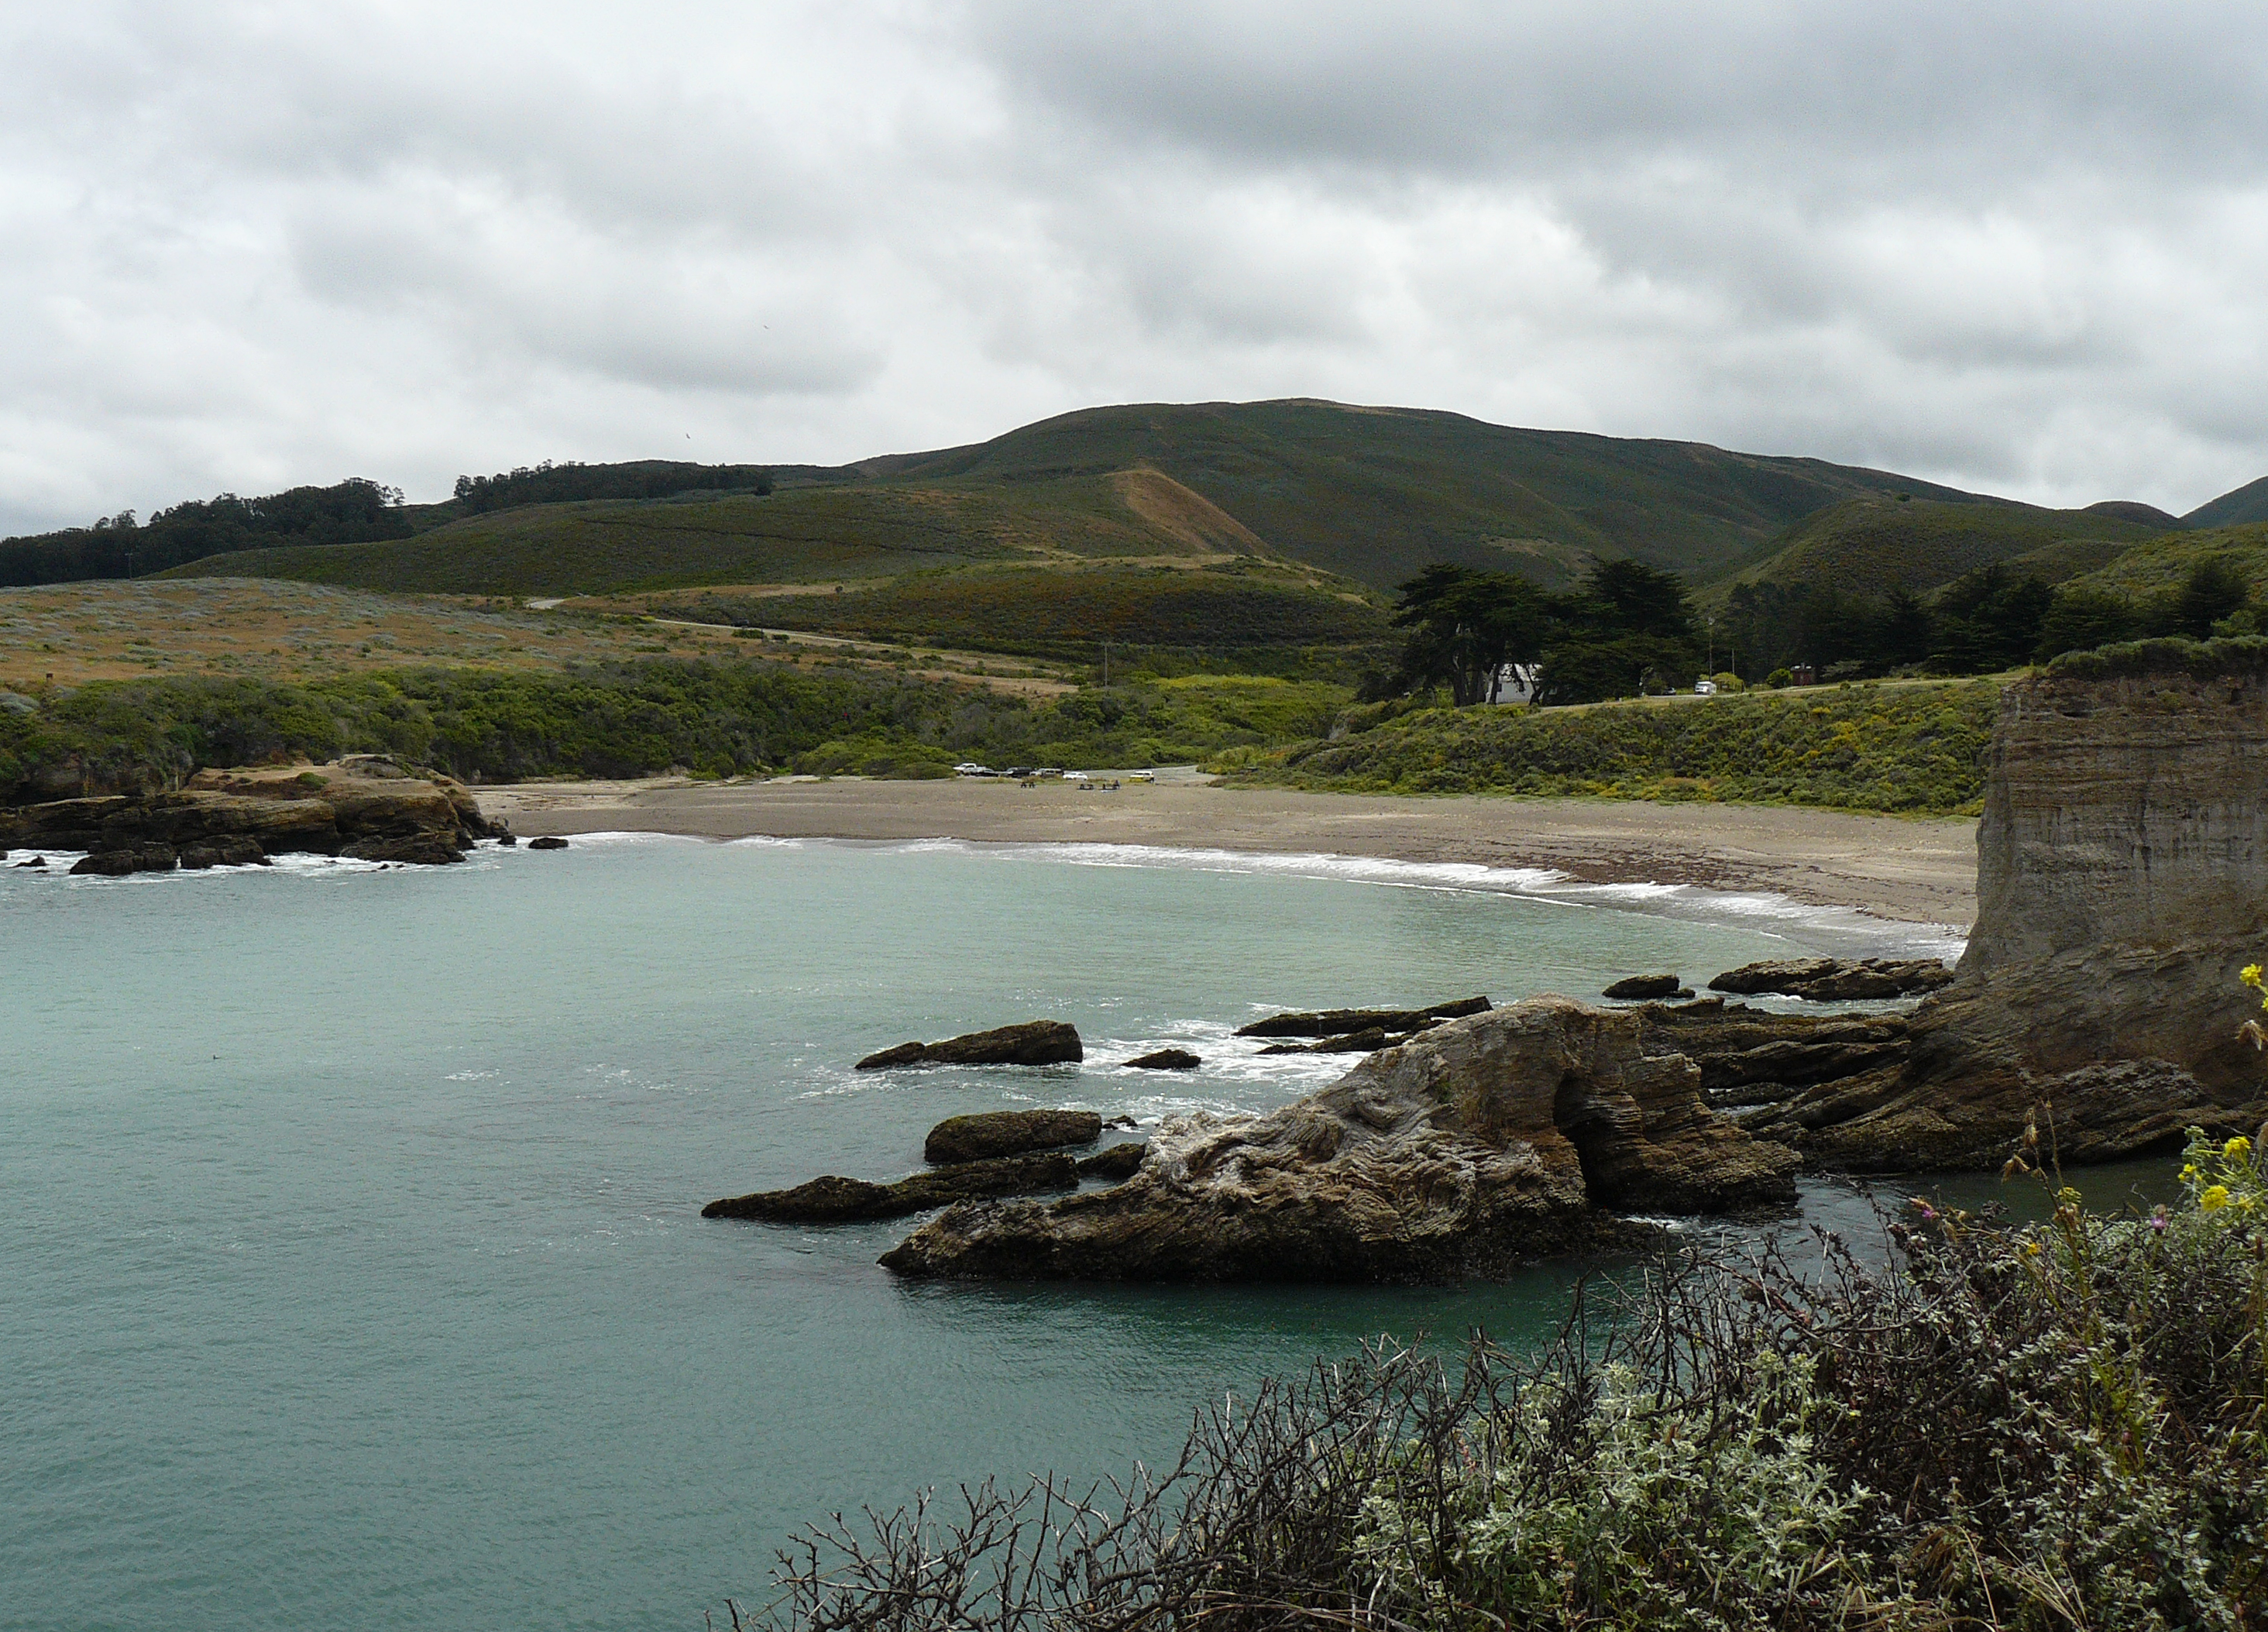
landscape, sea, coast, water, nature, rock, ocean, mountain, shore, lake, cliff, cove, bay, fjord, reservoir, highland, terrain, body of water, loch, califstateparks, montanadeorostatepark, spoonerscove, docentjoyce, landform, geographical feature